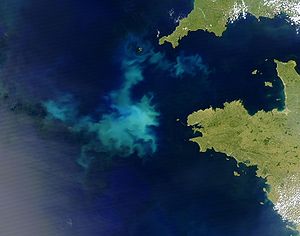
Plankton
Plankton set fra satellit. Billedet er fra det vestlige Frankrig og sydvest fra Storbritannien.
Plankton er en fællesbetegnelse for de oftest små, encellede organismer – mikroorganismer, der lever frit svævende i havet. Gruppen omfatter meget små organismer, men til gengæld er der helt ufattelige mængder af dem i havet. I en liter havvand findes mere end 10-20 millioner. Gruppen er derfor også det nederste led i havets fødekæde.